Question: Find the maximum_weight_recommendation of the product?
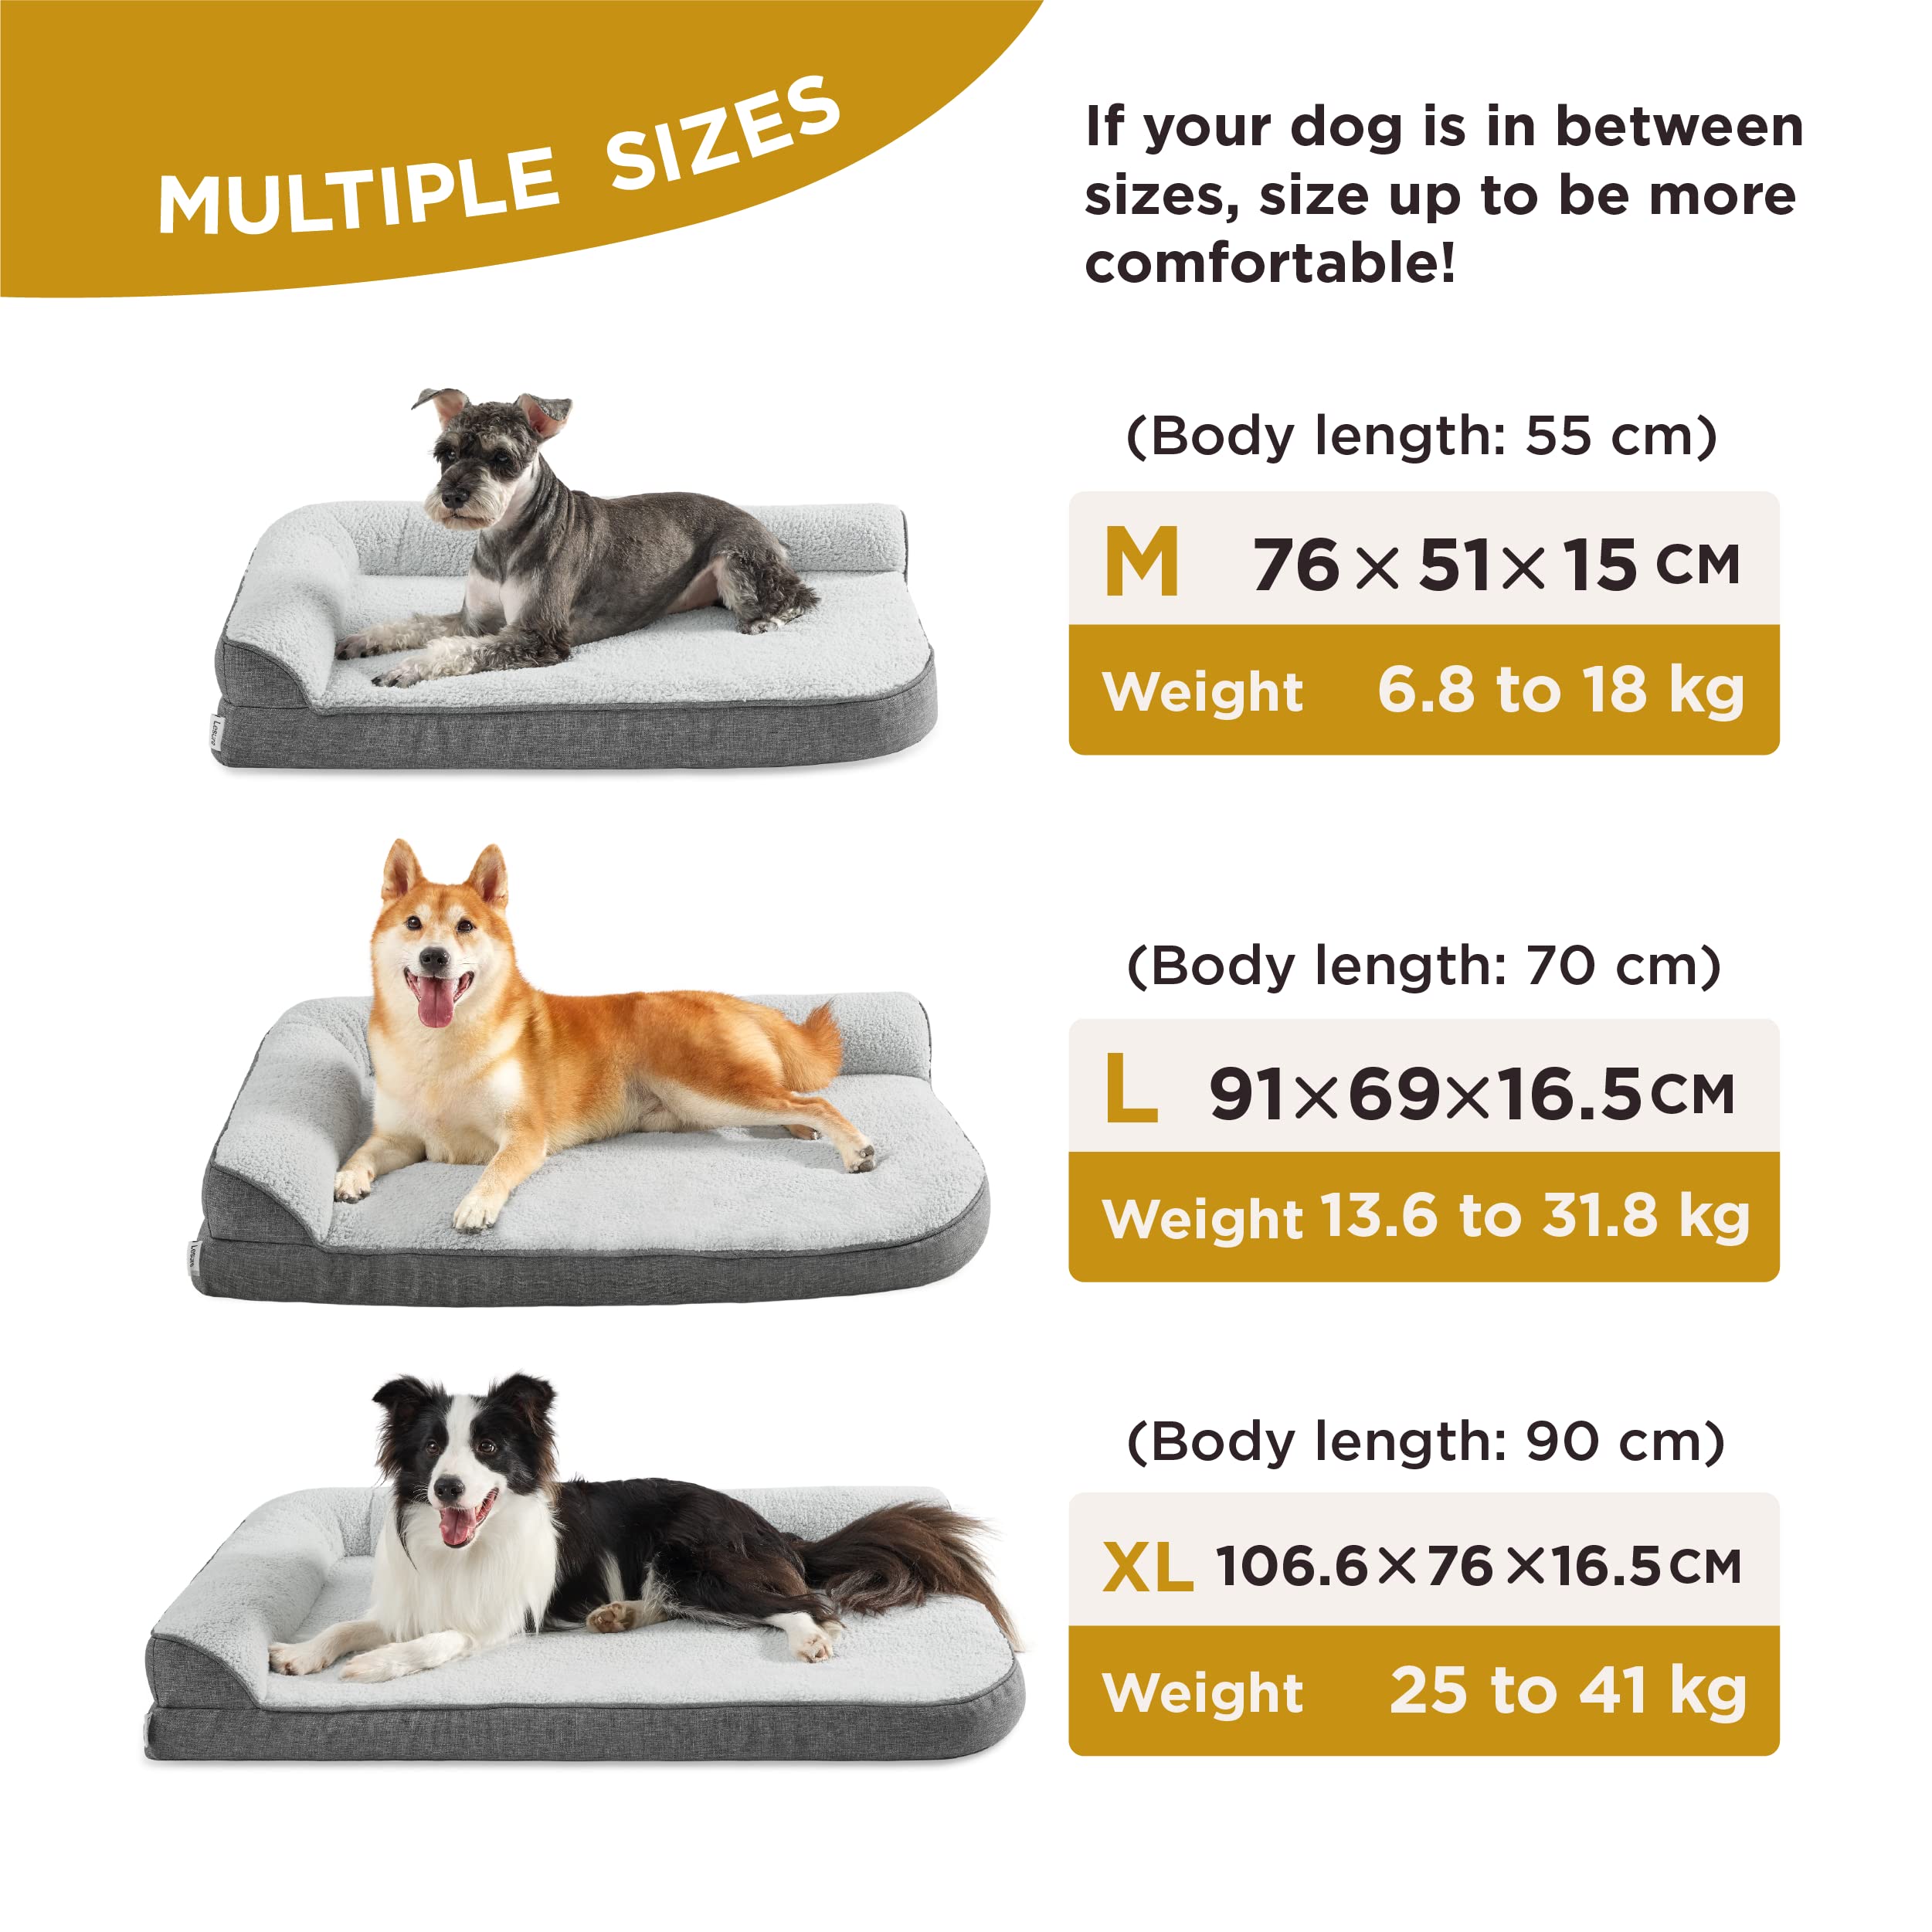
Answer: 25 kilogram to 41 kilogram